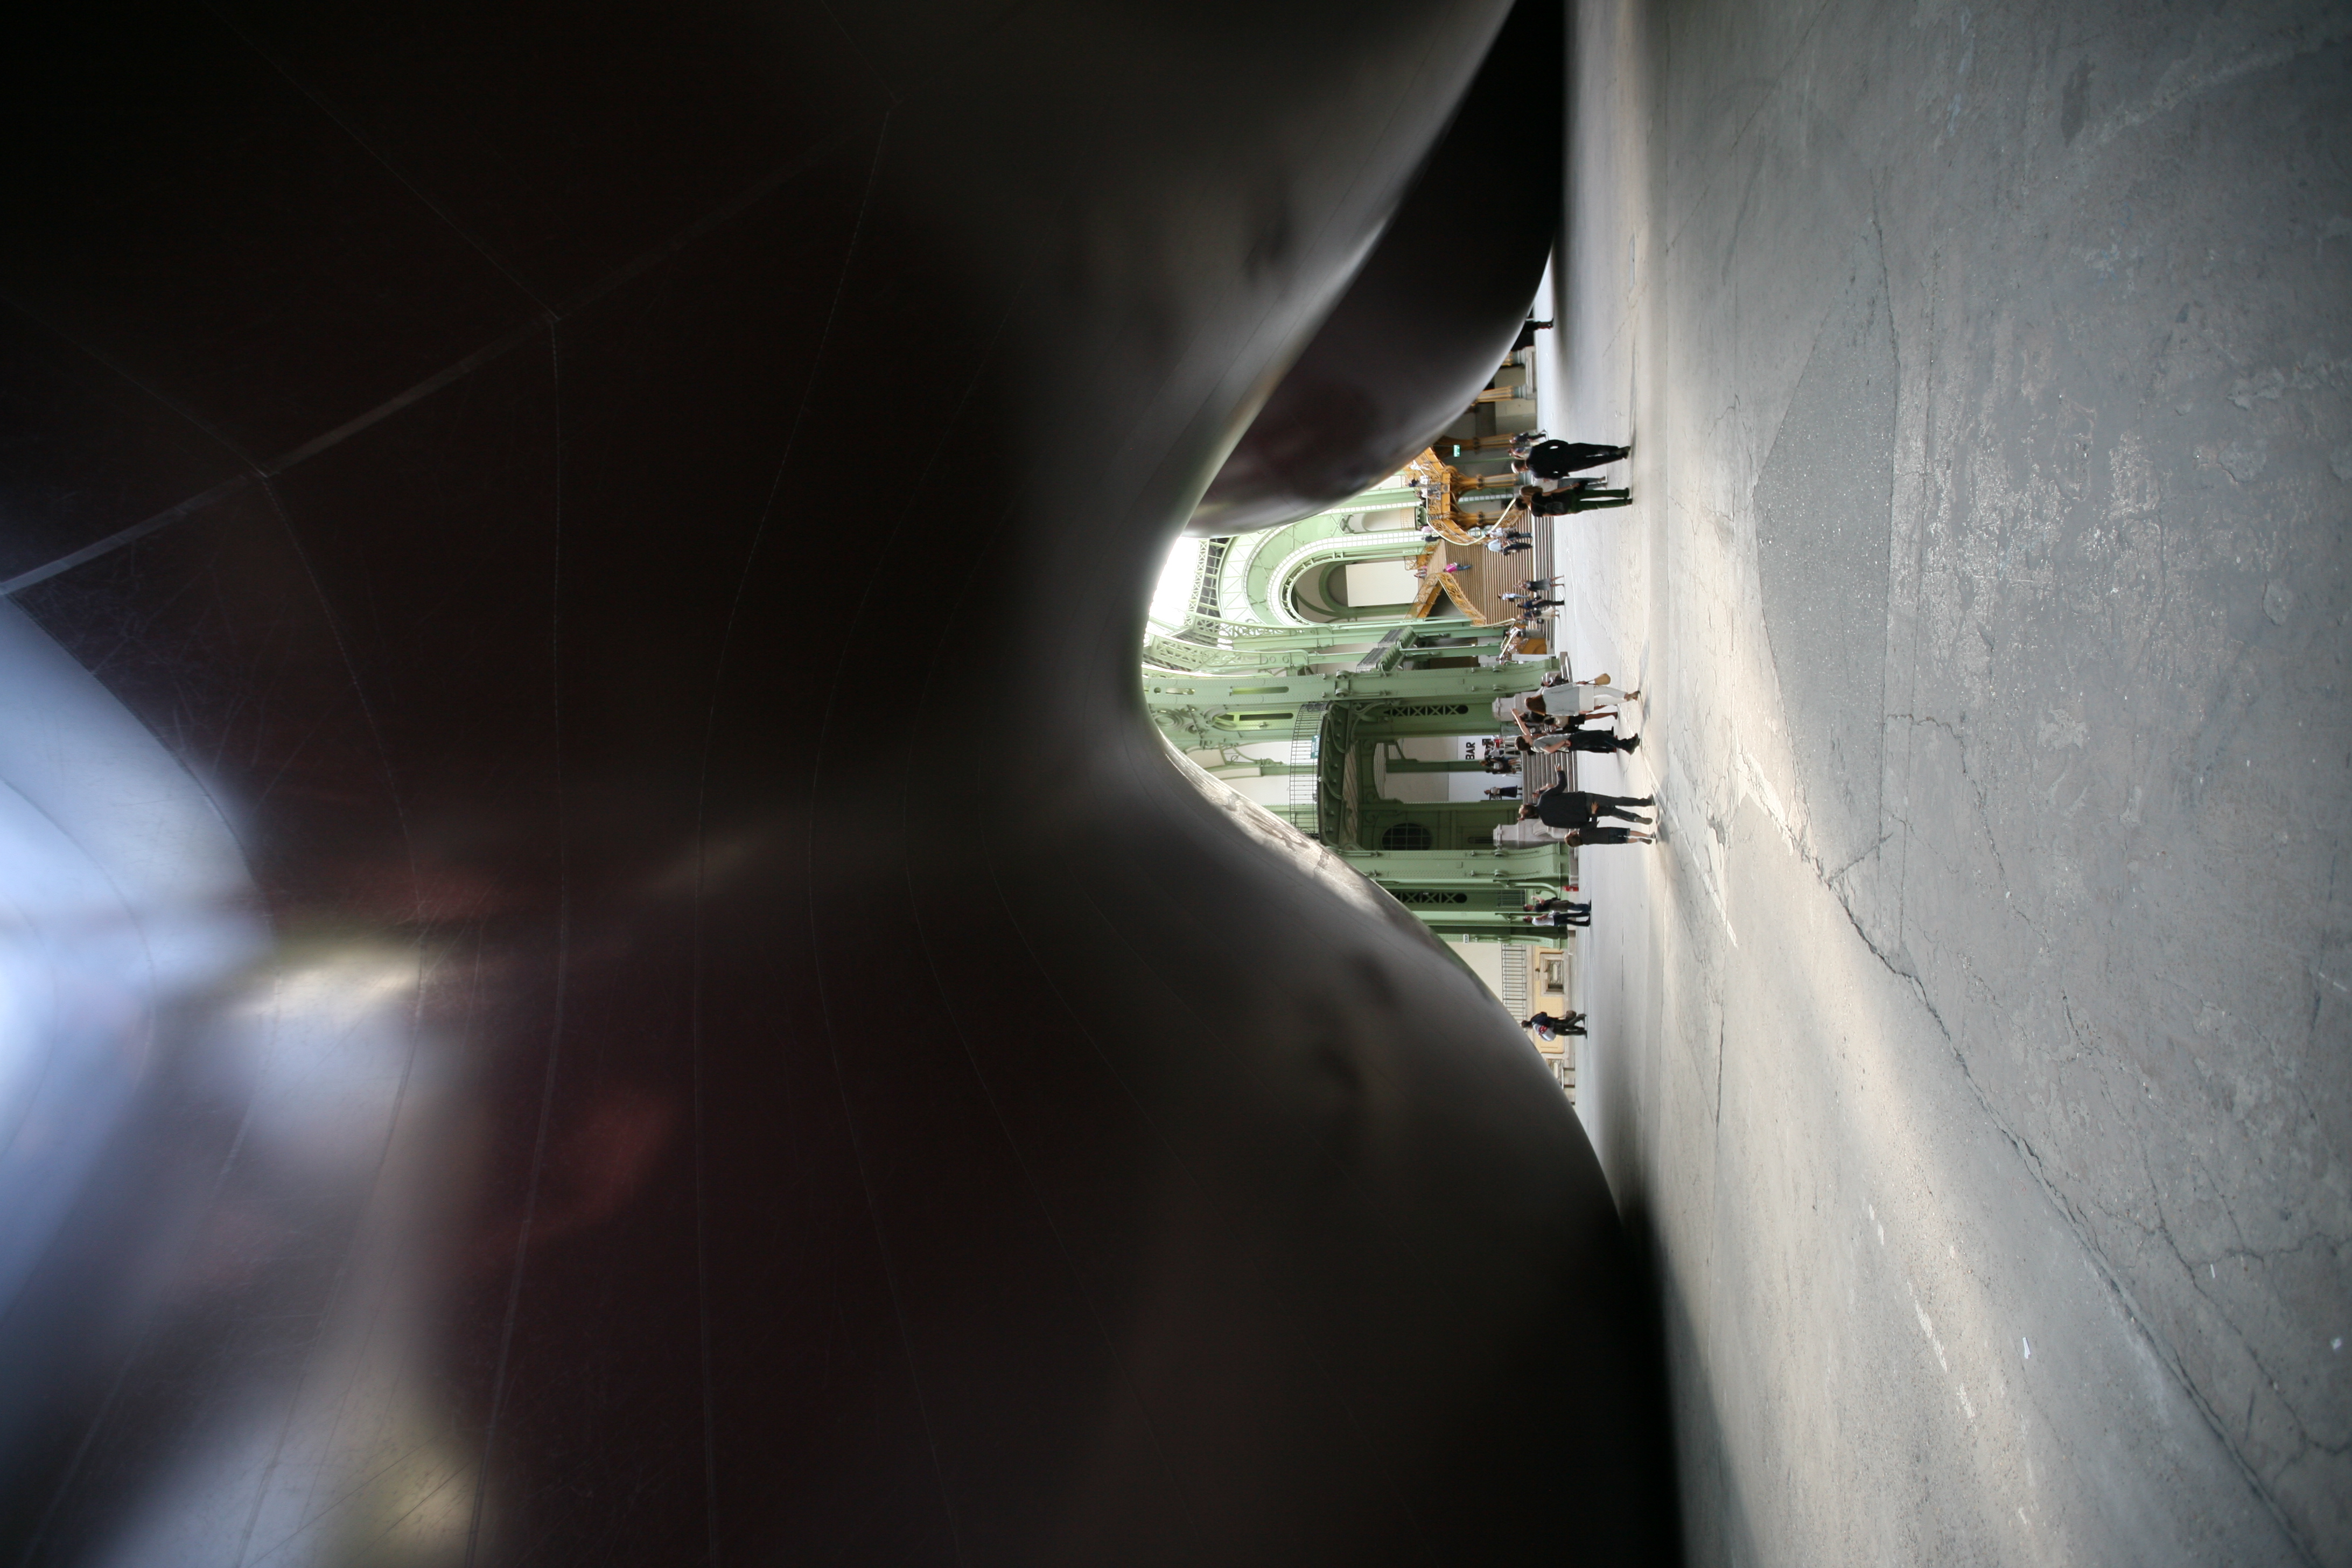
snow, winter, light, night, sunlight, paris, tunnel, airplane, reflection, weather, darkness, artwork, sculpture, art, exposition, exhibition, shape, anishkapoor, contemporaryart, leviathan, grandpalais, monumenta, atmosphere of earth